Marga López

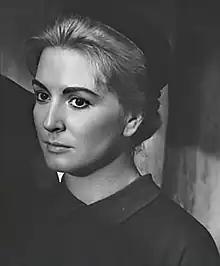
López in "El hombre de la isla" (1960)

Catalina Margarita López Ramos (June 21, 1924 – July 4, 2005), known professionally as Marga López, was an Argentine-born Mexican actress.